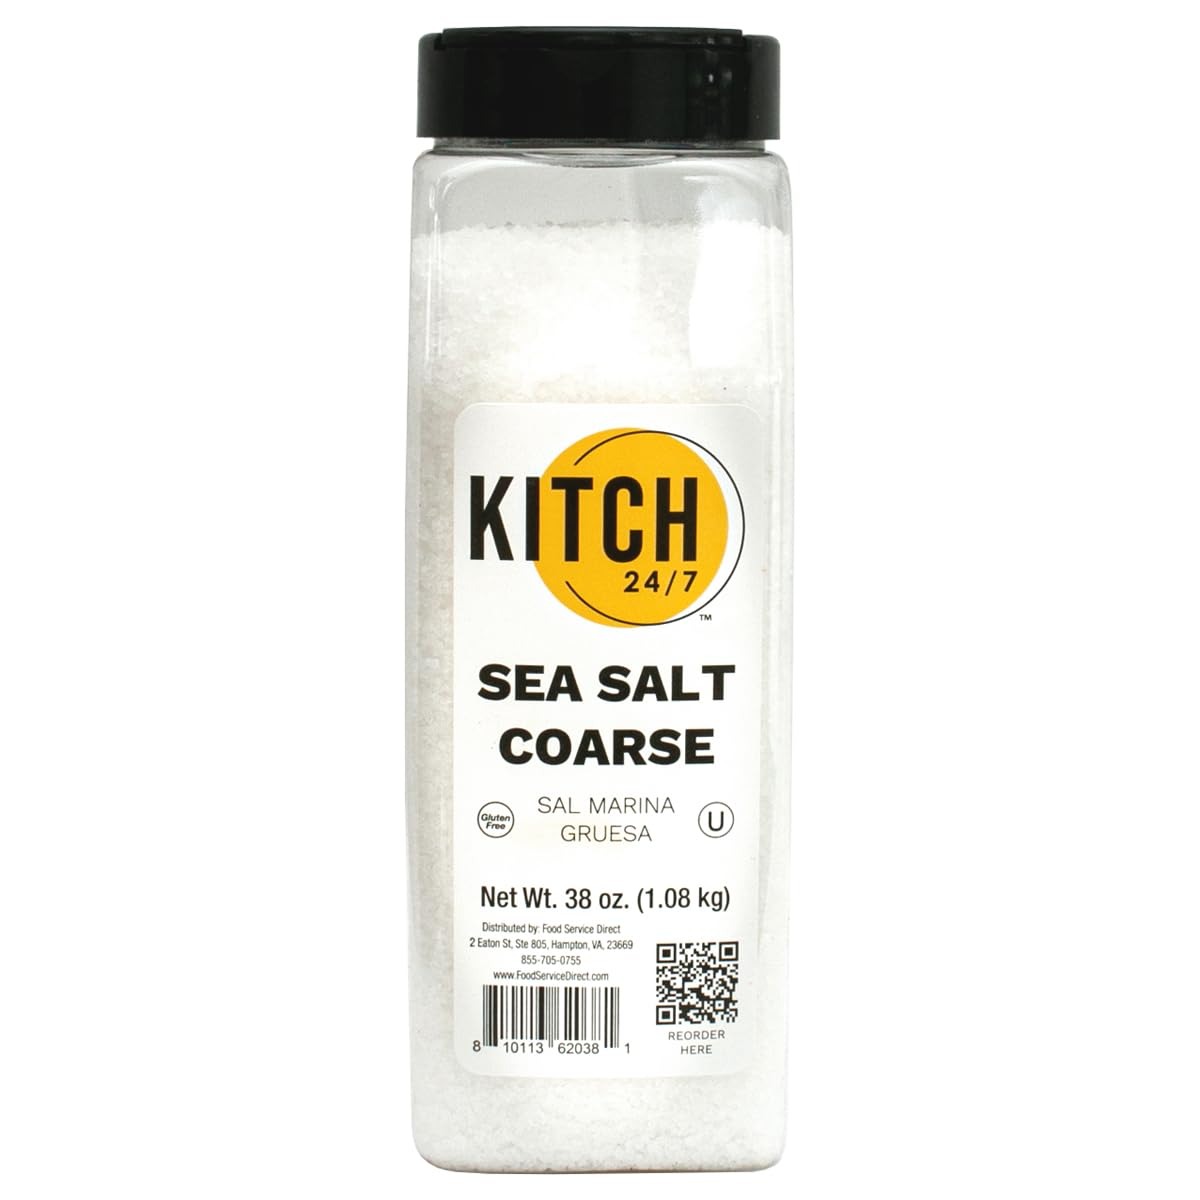
Item Name: KITCH 24/7 Coarse Sea Salt, 38 Ounce
Bullet Point: Coarse sea salt. Ready to use. 0 g trans fat. 0 mg cholesterol. Gluten free. Kosher certified. Shelf life: 1825 days. 38 oz. (1. 08 kg) each
Product Description: The KITCH 24/7 Coarse Sea Salt is suitable for all seasoning and table needs. Gluten free and kosher certified, it is ideal for various dietary needs. This pack of KITCH 24/7 Coarse Sea Salt is a must-have item in every kitchen.
Value: 38.0
Unit: Ounce

Price: 16.07